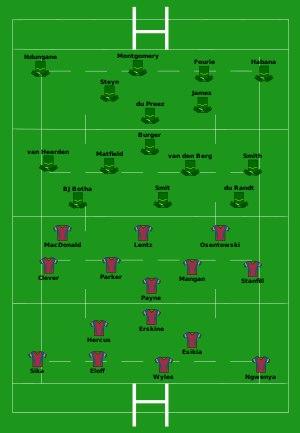
Cet article donne le détail des matchs de la poule A de la Coupe du monde de rugby à XV 2007 qui se dispute en France, au pays de Galles et en Écosse, du 7 septembre au 20 octobre 2007. Les deux premières places sont qualificatives pour les quarts de finale. Les équipes d'Afrique du Sud et d'Angleterre se qualifient pour les quarts de finale.
L'équipe d'Afrique du Sud de rugby à XV a remporté la Coupe du monde de rugby 2007 qui se déroulait en France.